Ancient Roman sarcophagi

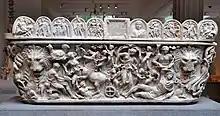
Roman sarcophagus showing Selene approaching Endymion. Ca. 200–220 AD. Metropolitan Museum, New York

While Selene and Endymion can still be imagined as a husband and wife, it was possible for Selene to be imagined as a representation of a deceased wife, and Endymion as a living husband. Specifically seen in a sarcophagus in Rome's cathedral of San Paolo fuori le mura, Selene is figured as an apparition of a bride, since she is here shown floating and dressed in bridal drapery. In this case, Endymion is imagined to actually be sleeping and representative of the husband of the deceased woman. The deceased bride is visiting her sleeping husband in his dreams. Above her are three stars, along with the vestiges of two small boys, who are probably personifications of Phosphorus and Hesperus, the morning and evening stars. Their presence implies that Selene's visits occur between the evening and morning and are also representative of recurring dream visits by the deceased.